Philips

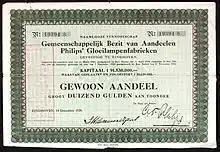
A share of the Philips Gloeilampenfabrieken, issued 14 December 1928

On 11 March 1927, Philips went on the air, inaugurating the shortwave radio station PCJJ (later PCJ) which was joined in 1929 by a sister station (Philips Omroep Holland-Indië, later PHI). PHOHI broadcast in Dutch to the Dutch East Indies (now Indonesia). Later PHI broadcast in English and other languages to the Eastern hemisphere, while PCJJ broadcast in English, Spanish and German to the rest of the world.